Province of Rome

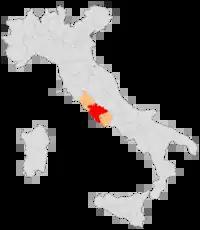
Areas in light and dark orange color was the old province of Rome; area in dark orange color only is the Circondario di Roma.

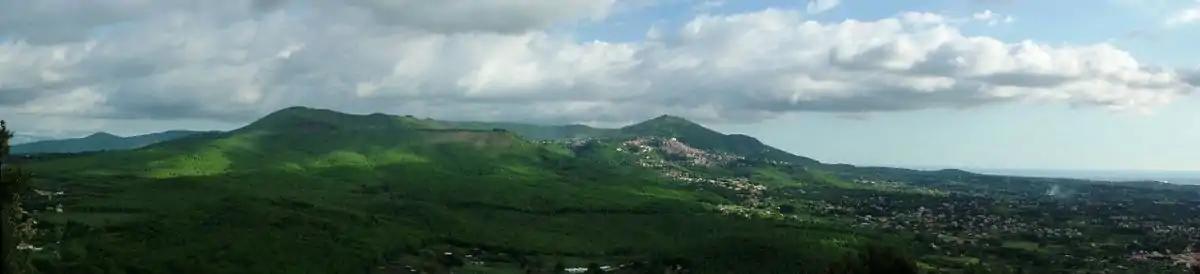
View of the Alban Hills

Prior to 1870, the area of the province was the Papal States. Following the Capture of Rome by the forces of the Kingdom of Italy, the province of Rome was established. The province was initially divided into five "districts" ( or ): Rome, Civitavecchia, Frosinone, Velletri and Viterbo. They corresponded to the old papal "delegazioni".